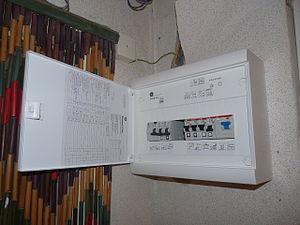
Un tableau électrique est un tableau de répartition comportant différents types d'appareillage associés à un ou plusieurs circuits électriques de départ alimentés par un ou plusieurs circuits électriques d'arrivée, ainsi que des bornes pour les conducteurs neutre et de protection.